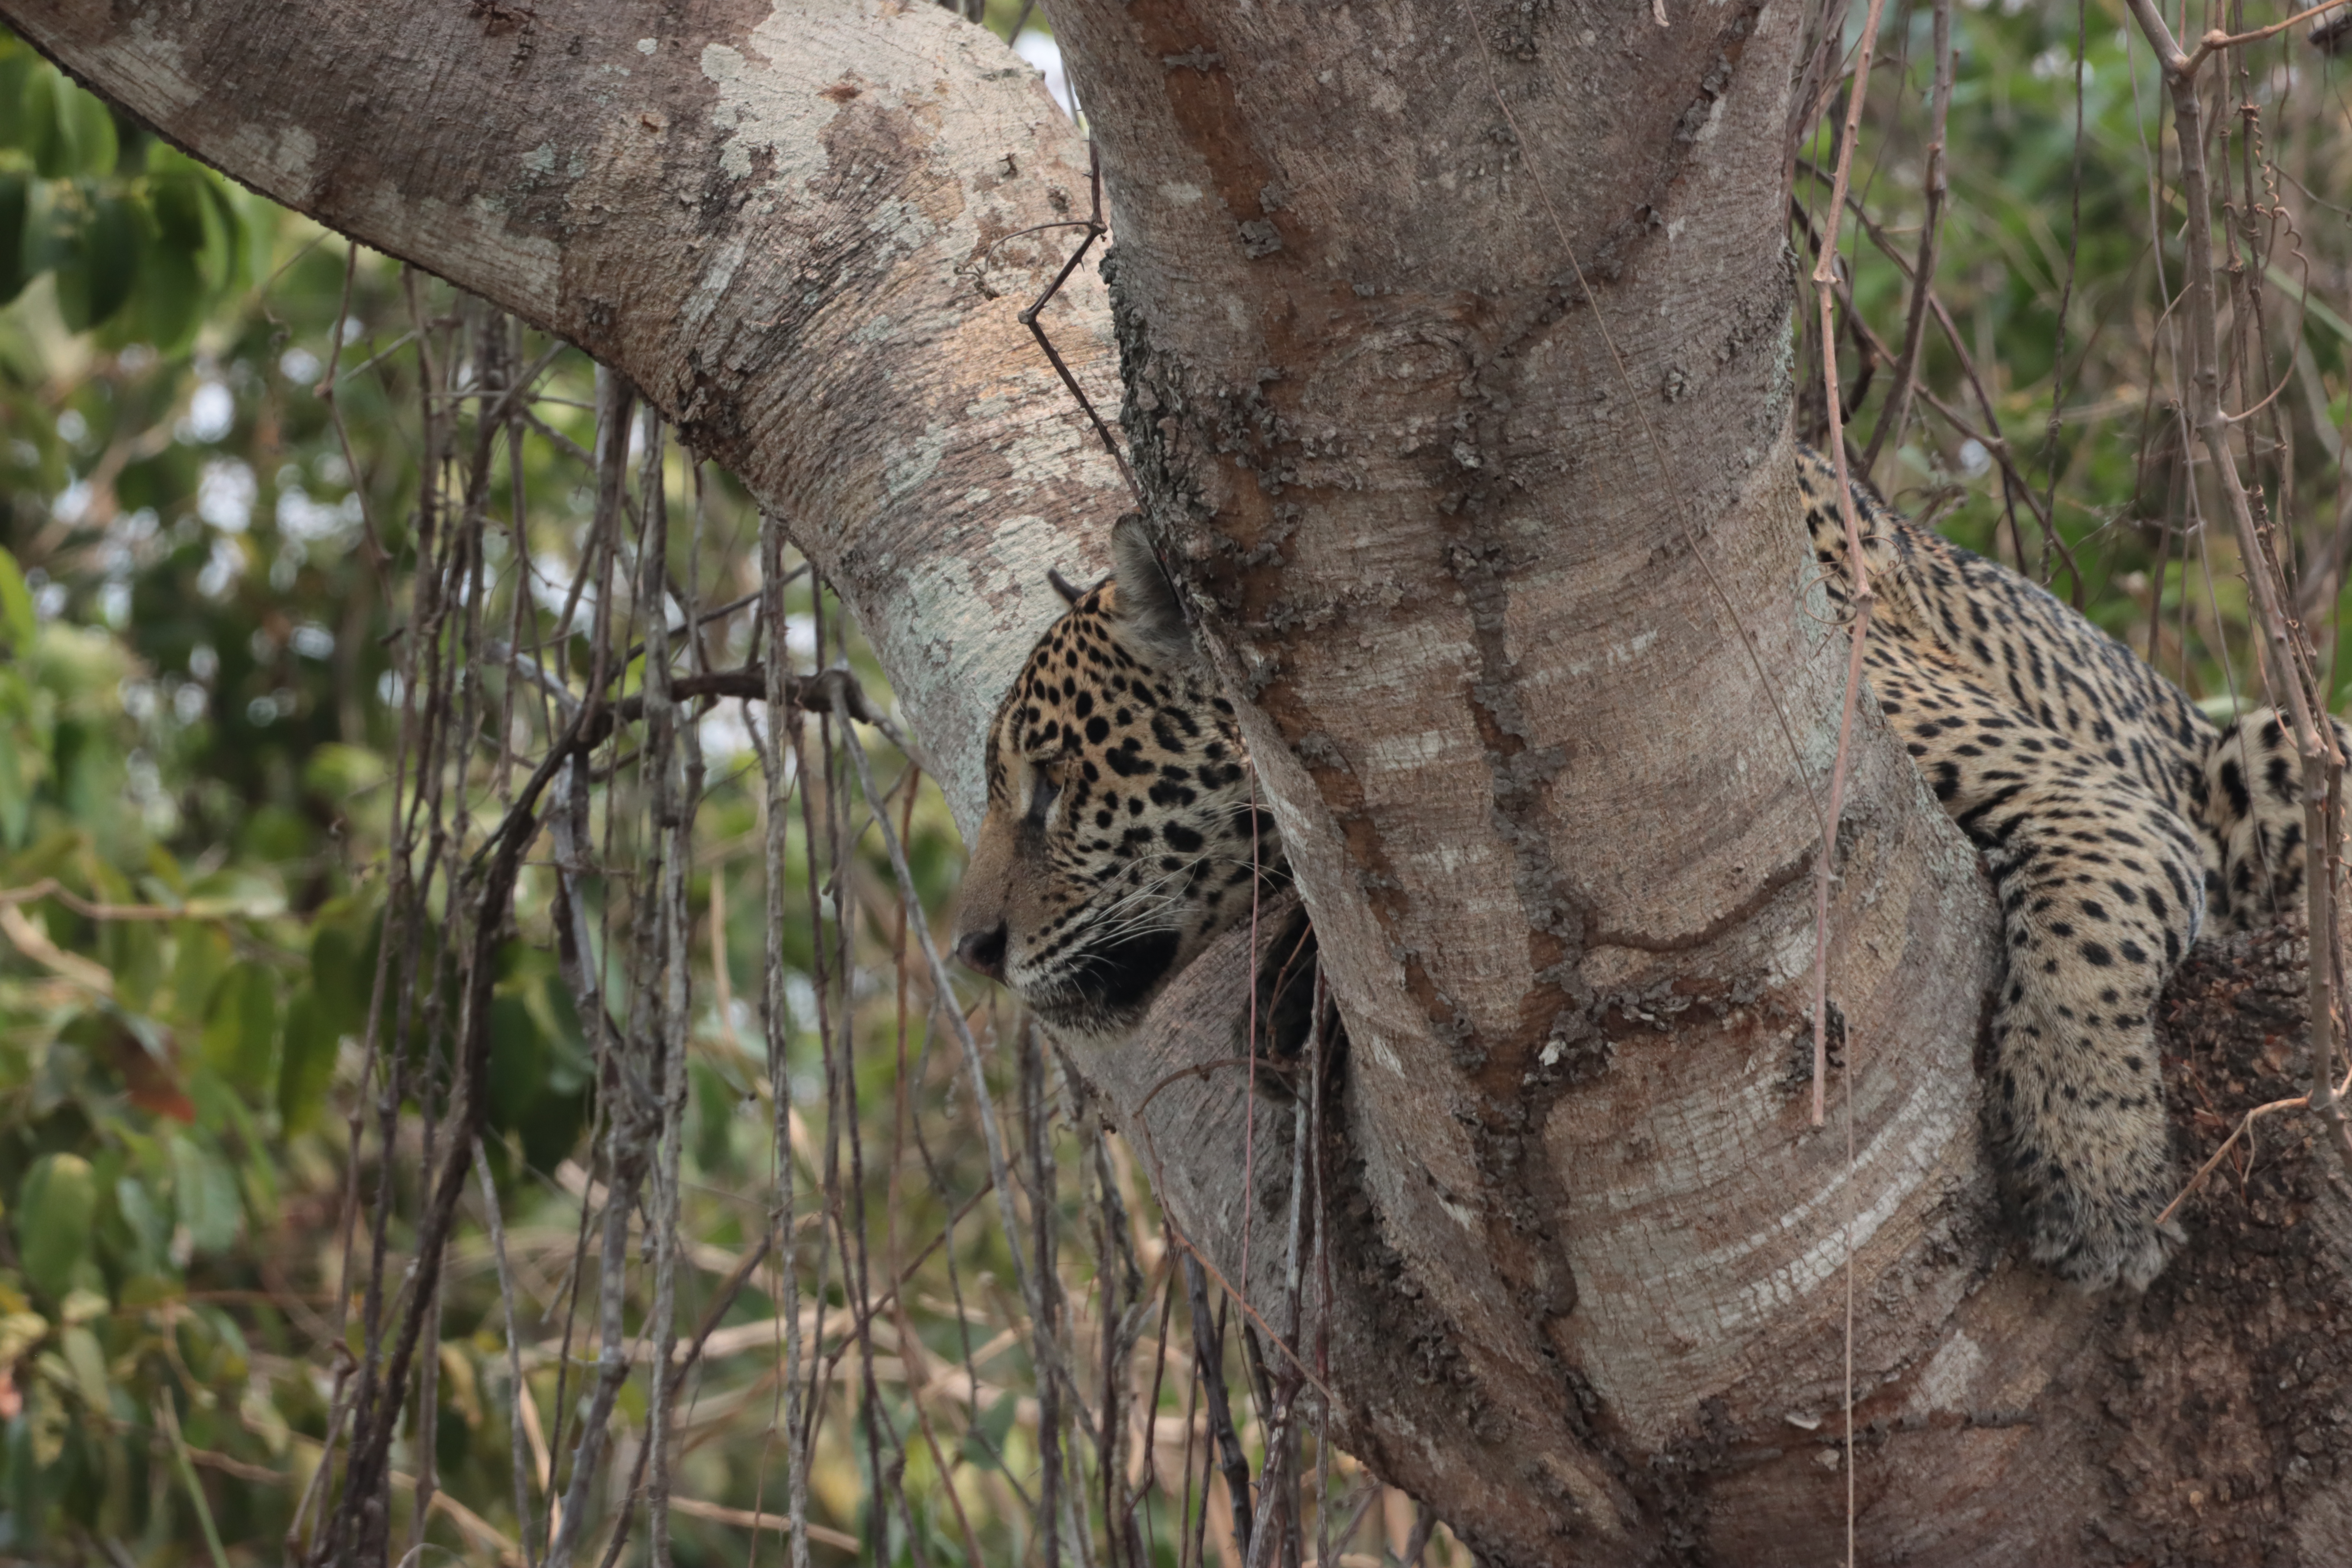
Jaguar: Medrosa